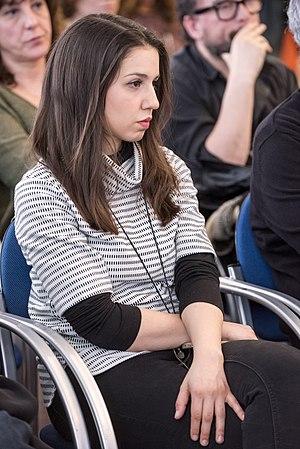
Gemma Humet, née le 19 novembre 1988 à Terrassa en Catalogne, est une chanteuse et pianiste catalane. Elle est la nièce du chanteur catalan Joan Baptista Humet.